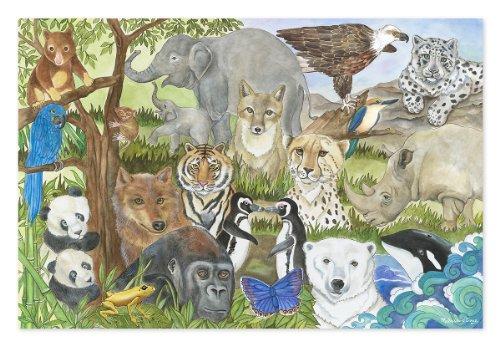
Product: Melissa & Doug Endangered Species Floor Puzzle (Easy-Clean Surface, Promotes Hand-Eye Coordination, 48 Pieces, 24” L x 36” W, Great Gift for Girls and Boys - Best for 3, 4, 5, and 6 Year Olds)
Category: Toys & Games | Puzzles | Floor Puzzles
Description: BEAUTIFUL ENDANGERED SPECIES PUZZLE: The Melissa and Doug Endangered Species Floor Puzzle includes 48 extra-thick cardboard pieces that are easy for children to put together.
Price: $11.69
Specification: ProductDimensions:12x10x3inches|ItemWeight:2.7pounds|ShippingWeight:2.7pounds(Viewshippingratesandpolicies)|DomesticShipping:ItemcanbeshippedwithinU.S.|InternationalShipping:ThisitemcanbeshippedtoselectcountriesoutsideoftheU.S.LearnMore|ASIN:B0063VMDM8|Itemmodelnumber:4437|Manufacturerrecommendedage:4-7years